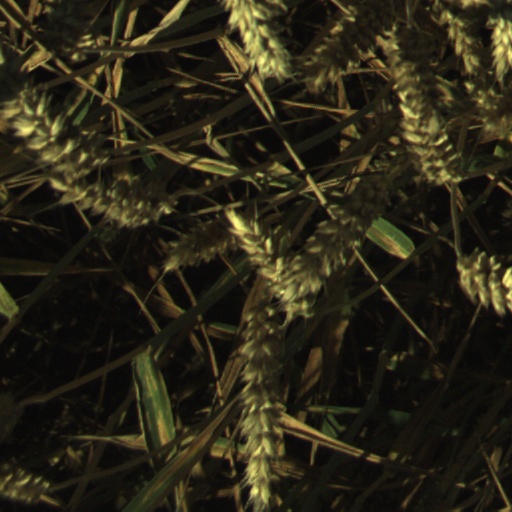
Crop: wheat